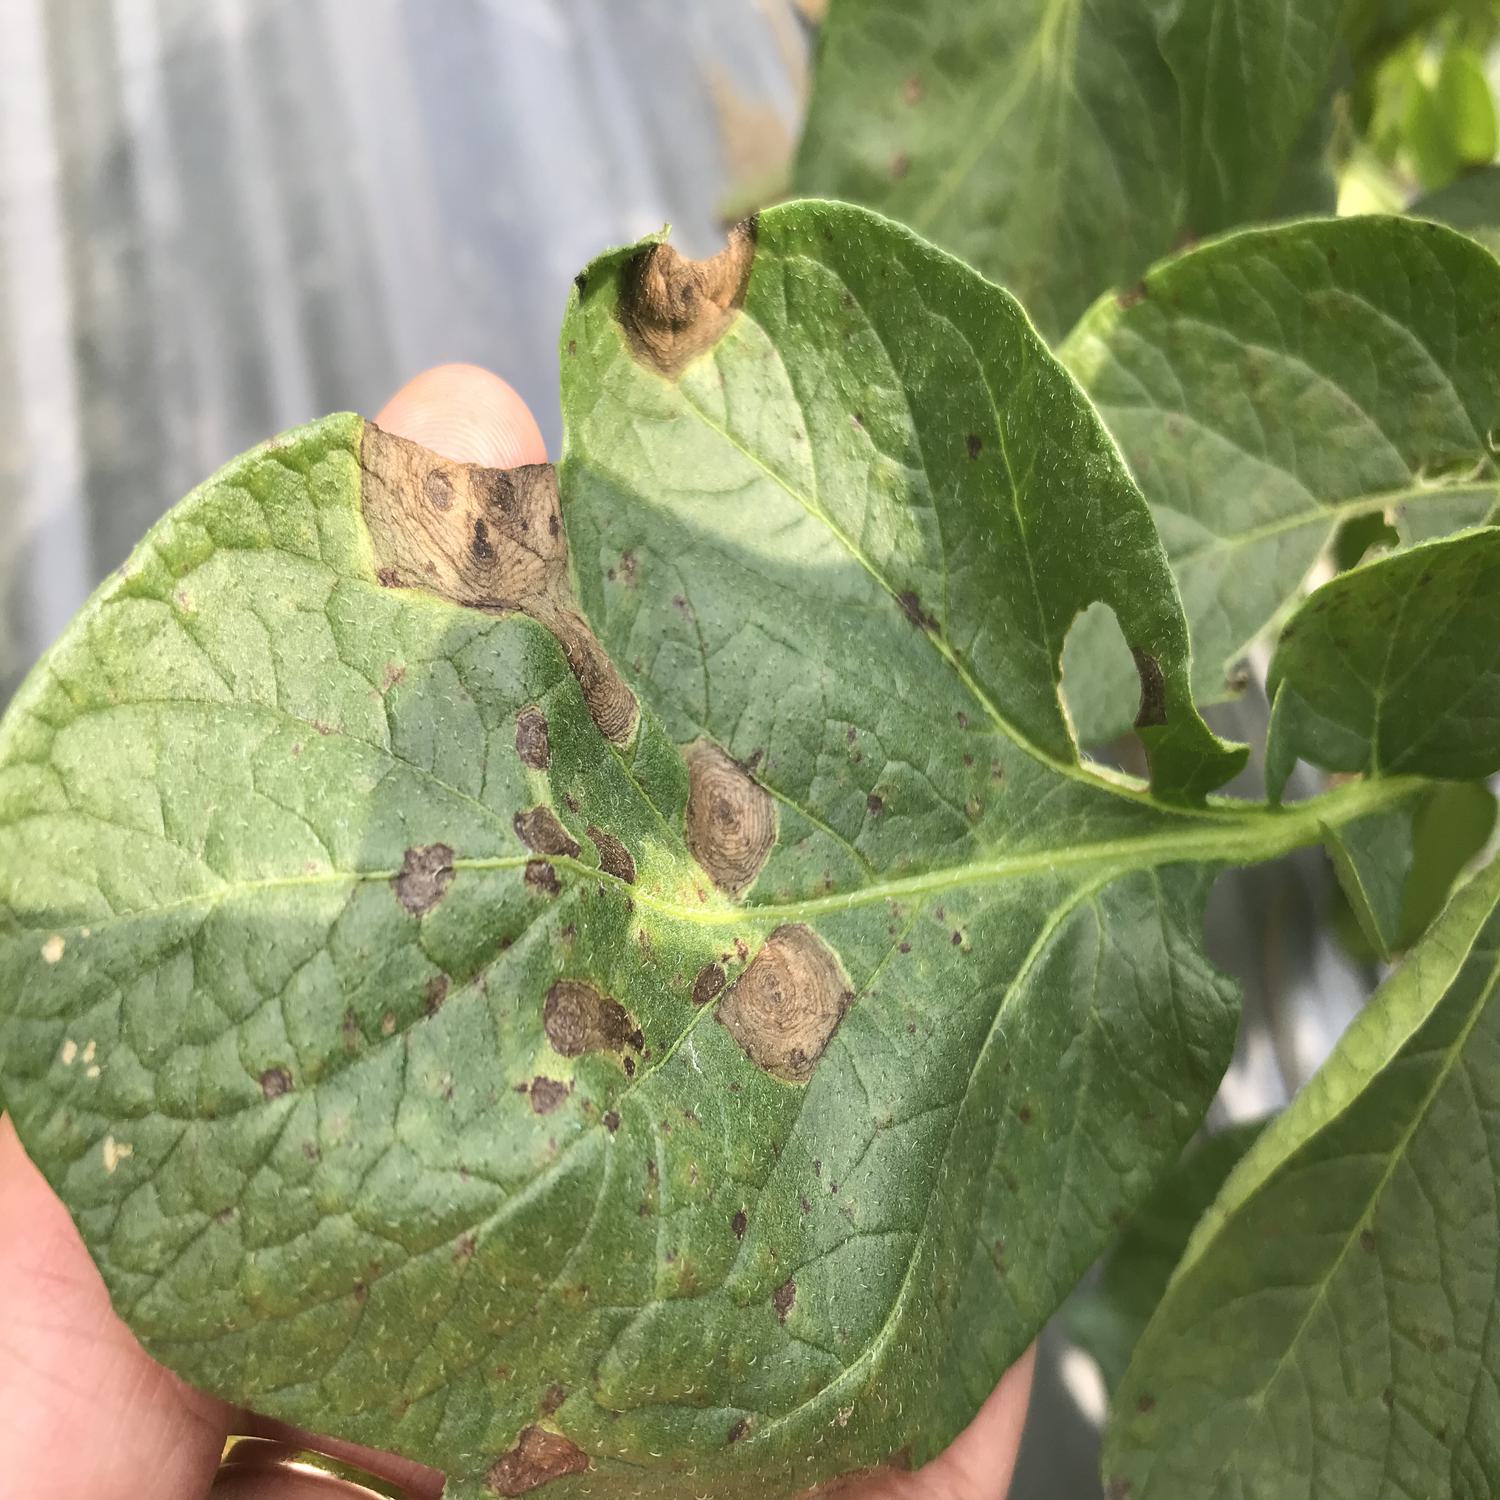
Label: Fungi